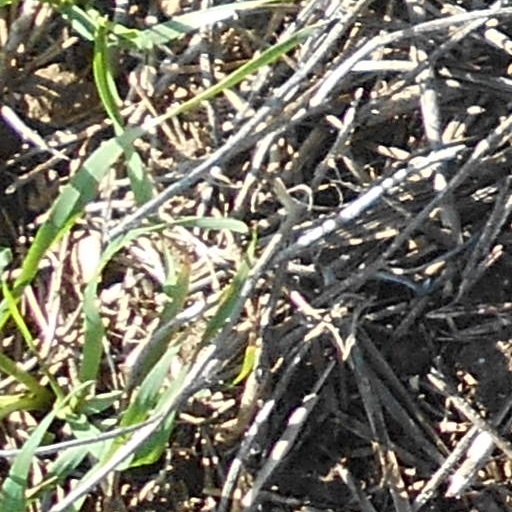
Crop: wheat